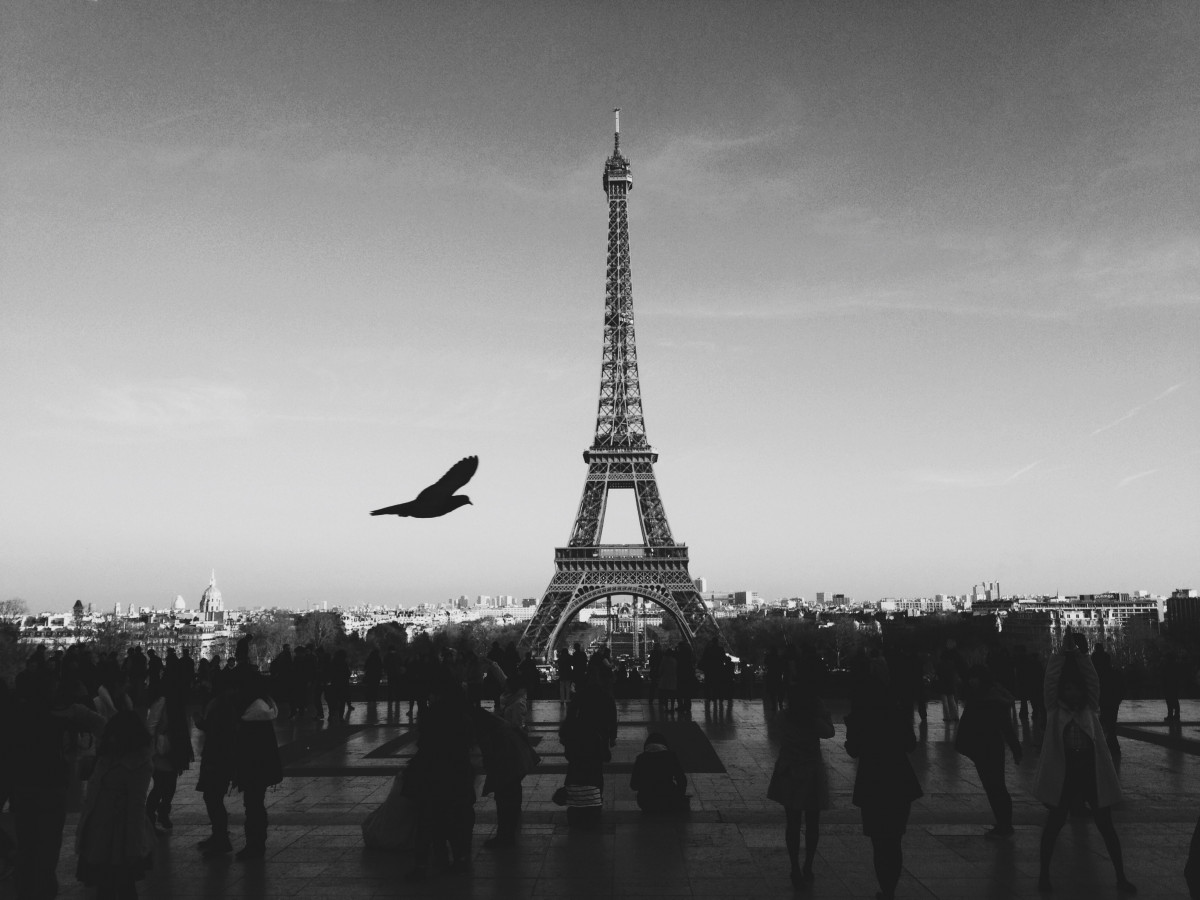
Tags: silhouette, black and white, skyline, eiffel tower, crowd, monument, landmark and black, cityscape, dusk, statue